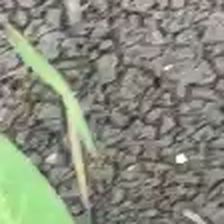
Weed species: Digitaria_SP_(Digitaria Sanguinalis )